Battle of Portmán

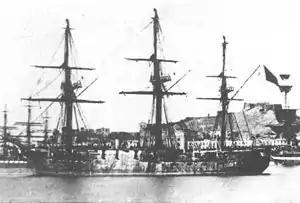
"Méndez Núñez".

By 11:30, "Numancia", "Méndez Núñez", and "Tetuán" were in line abreast due south of Cape Agua, with "Méndez Núñez" closest to shore, "Numancia" next, and "Tetuán" farthest to seaward, while "Despertador del Cantón" followed them. They sighted Lobo's squadron, which was about to the south in waters east of Cape Negreti and in no particular order. With her greater speed, "Numancia" charged toward "Vitoria" and got too far ahead of the rest of her squadron. The central government squadron turned to port and formed a line to face the attack, and "Vitoria", which was leading the squadron, opened fire at "Numancia" with her bow guns at 12:10. The shots fell short, and "Numancia" rushed past "Vitoria" as the two ships exchanged broadsides. "Numancia" cut through the central government squadron's line between "Diana" and "Almansa", then turned to starboard and crossed "Carmen"′s and "Navas de Tolosa"′s sterns as they fired at her, nearly all of their shots falling short. With this maneuver, "Numancia" cut off "Ciudad de Cádiz" from the rest of the central government squadron. "Ciudad de Cádiz" put on maximum sail and fled on an east-northeasterly wind with "Numancia" in hot pursuit. Leaving "Almansa", "Carmen", and "Navas de Tolosa" to face the approaching "Méndez Núñez" and "Tetuán", "Vitoria" broke off to come to "Ciudad de Cádiz"′s assistance.